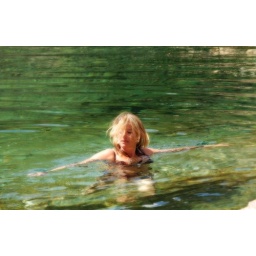
one of the most beautiful things is to take a bath in a river of corsica